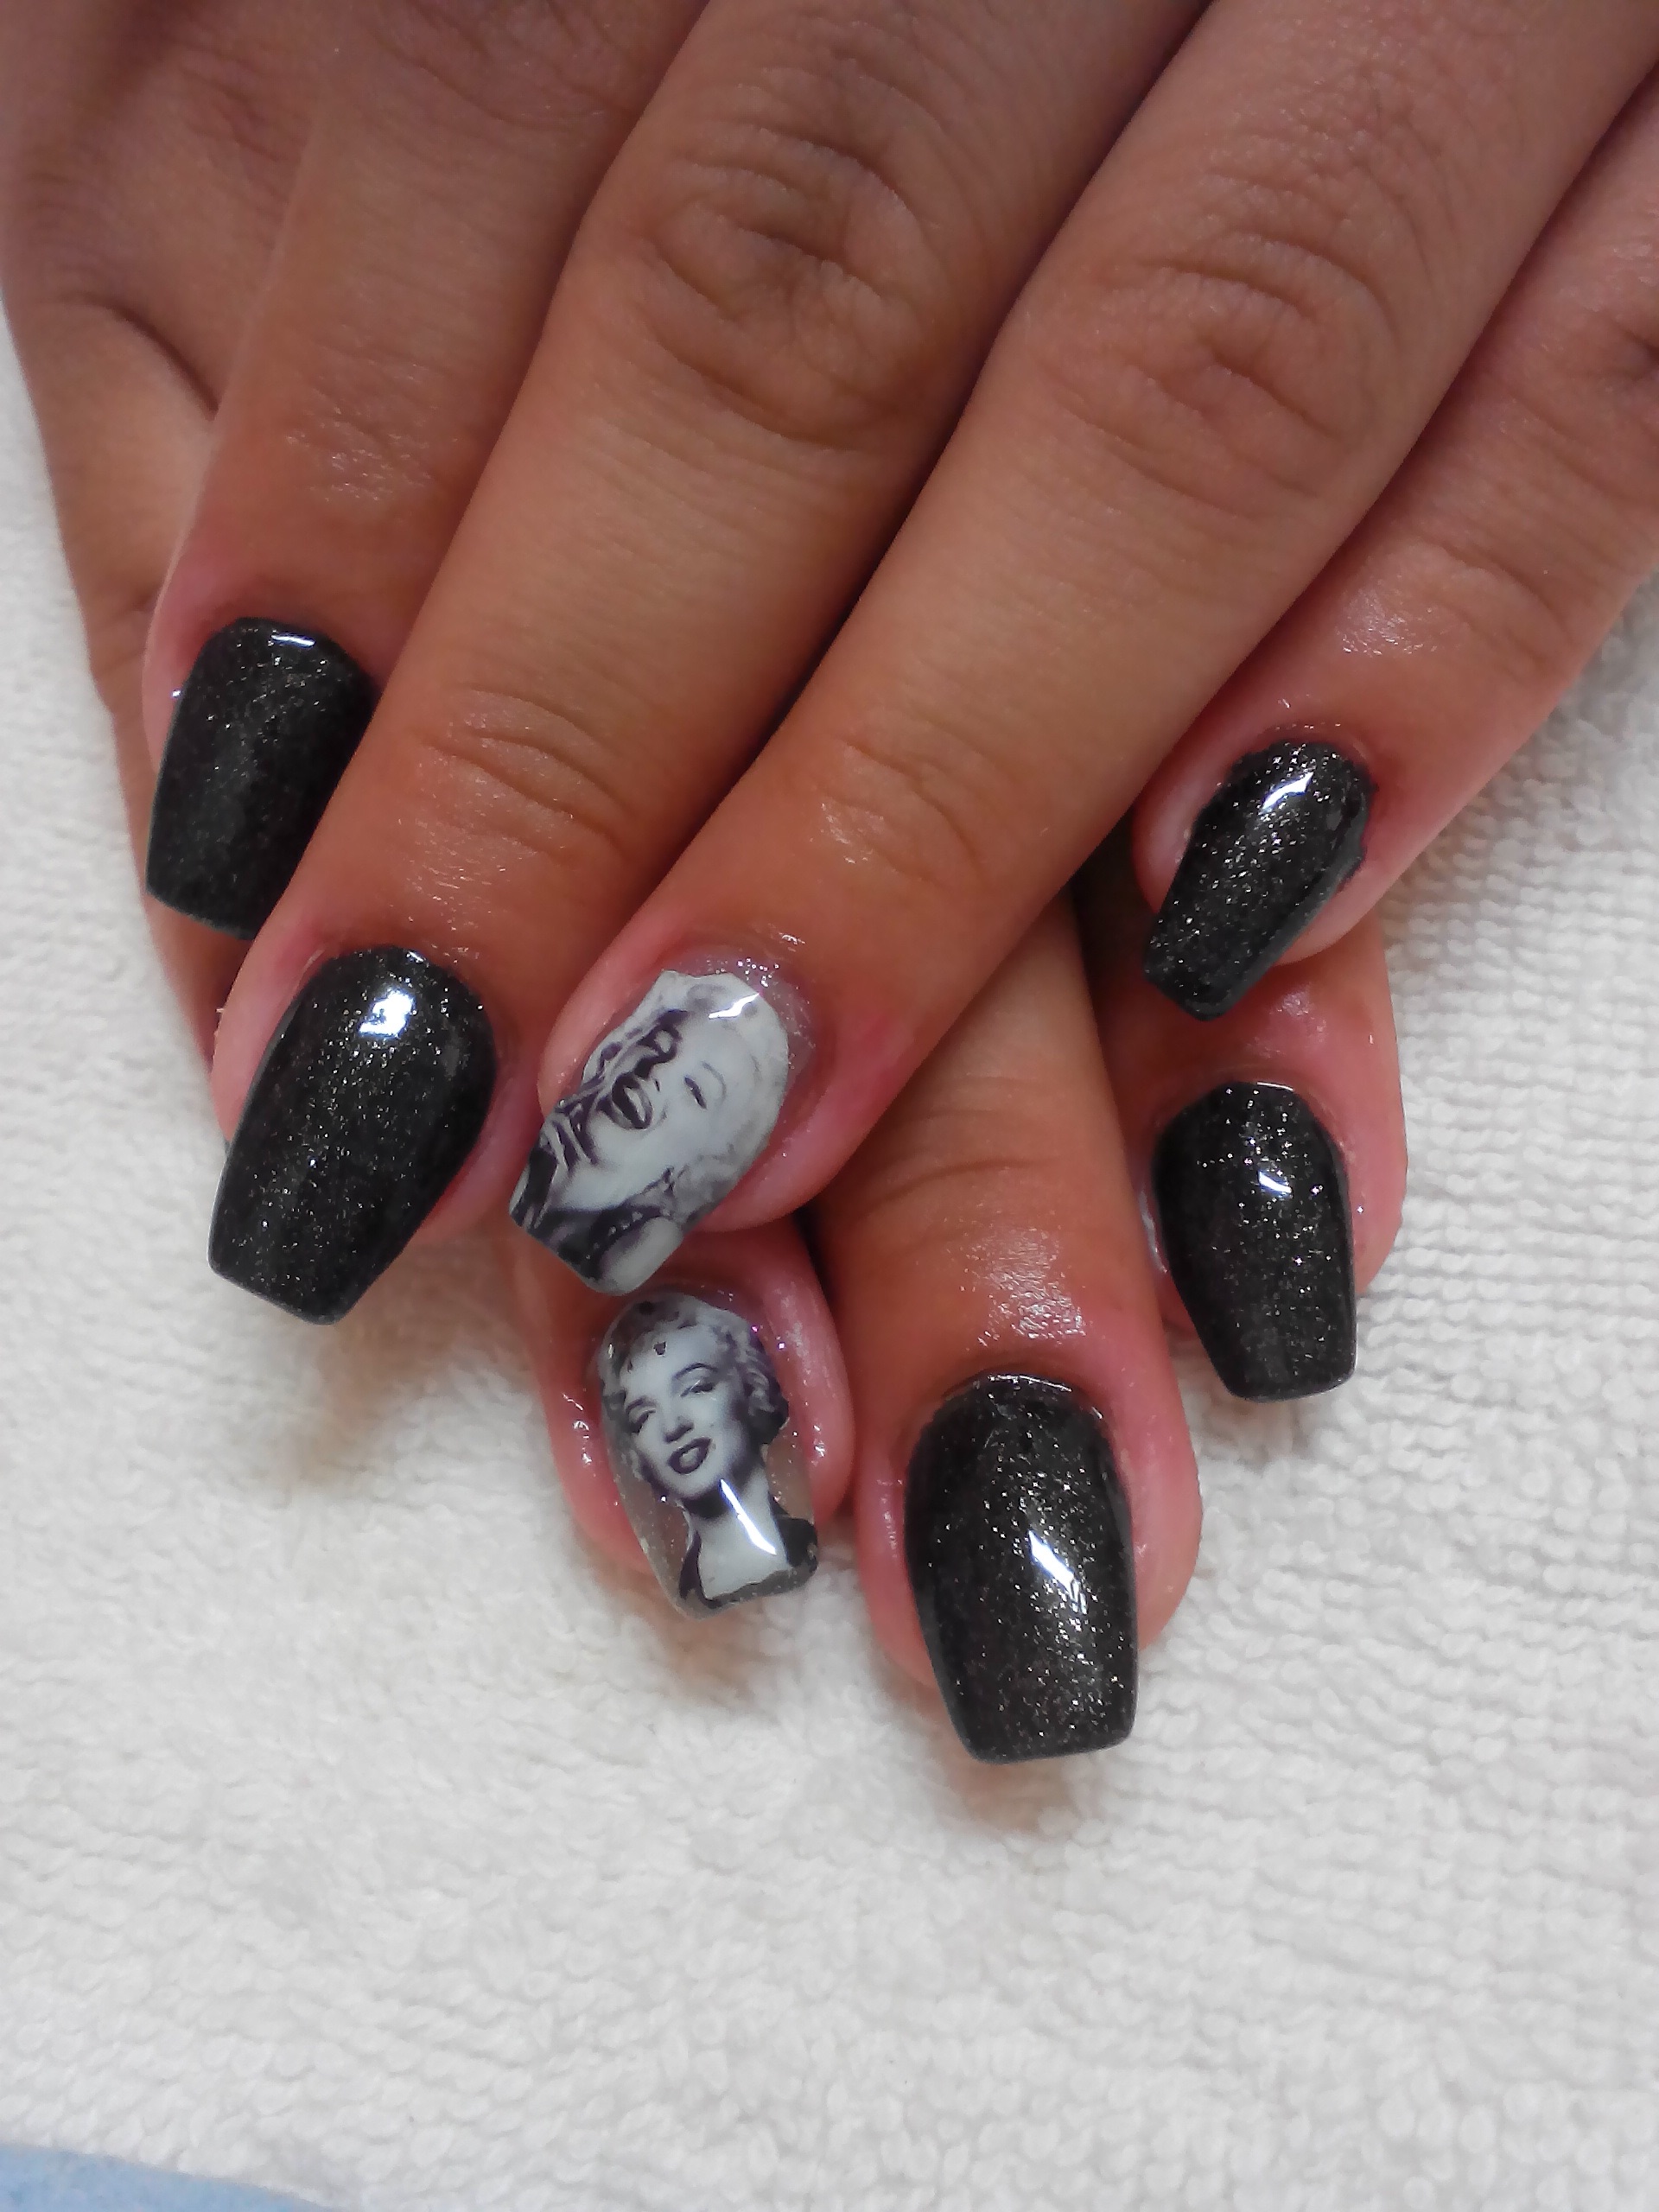
hand, finger, nail, manicure, nail polish, cosmetics, nail care, artificial nails